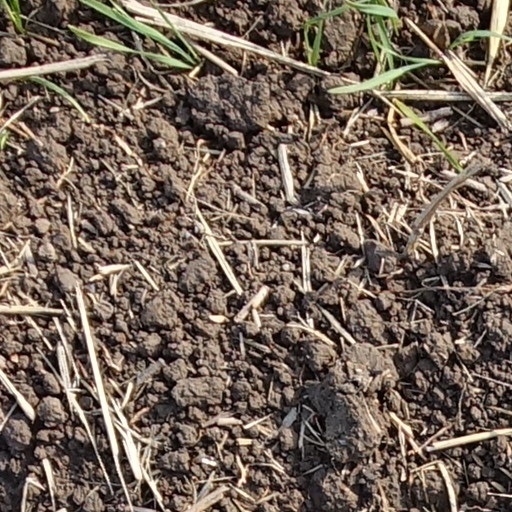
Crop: wheat